The Malay Archipelago

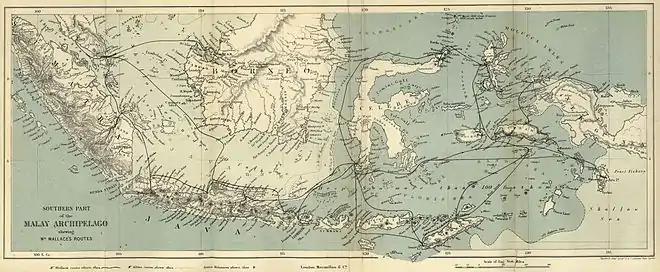
Original map showing Wallace's travels

The book is dedicated to Charles Darwin, but as Wallace explains in the preface, he has chosen to avoid discussing the evolutionary implications of his discoveries. Instead he confines himself to the "interesting facts of the problem, whose solution is to be found in the principles developed by Mr. Darwin", so from a scientific point of view, the book is largely a descriptive natural history. This modesty belies the fact that while in Sarawak in 1855 Wallace wrote the paper "On the Law which has Regulated the Introduction of New Species", concluding with the evolutionary "Sarawak Law", "Every species has come into existence coincident both in space and time with a closely allied species", three years before he fatefully wrote to Darwin proposing the concept of natural selection.